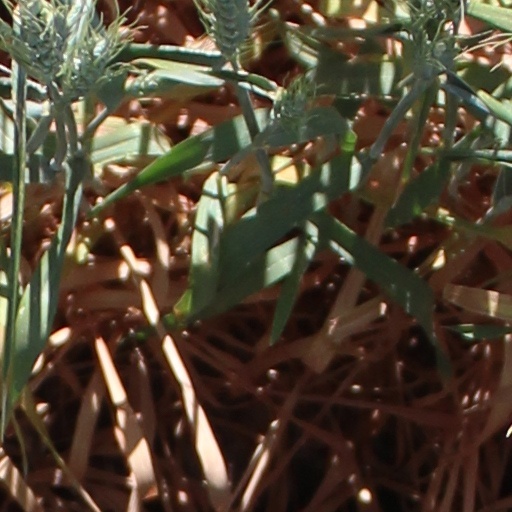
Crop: wheat